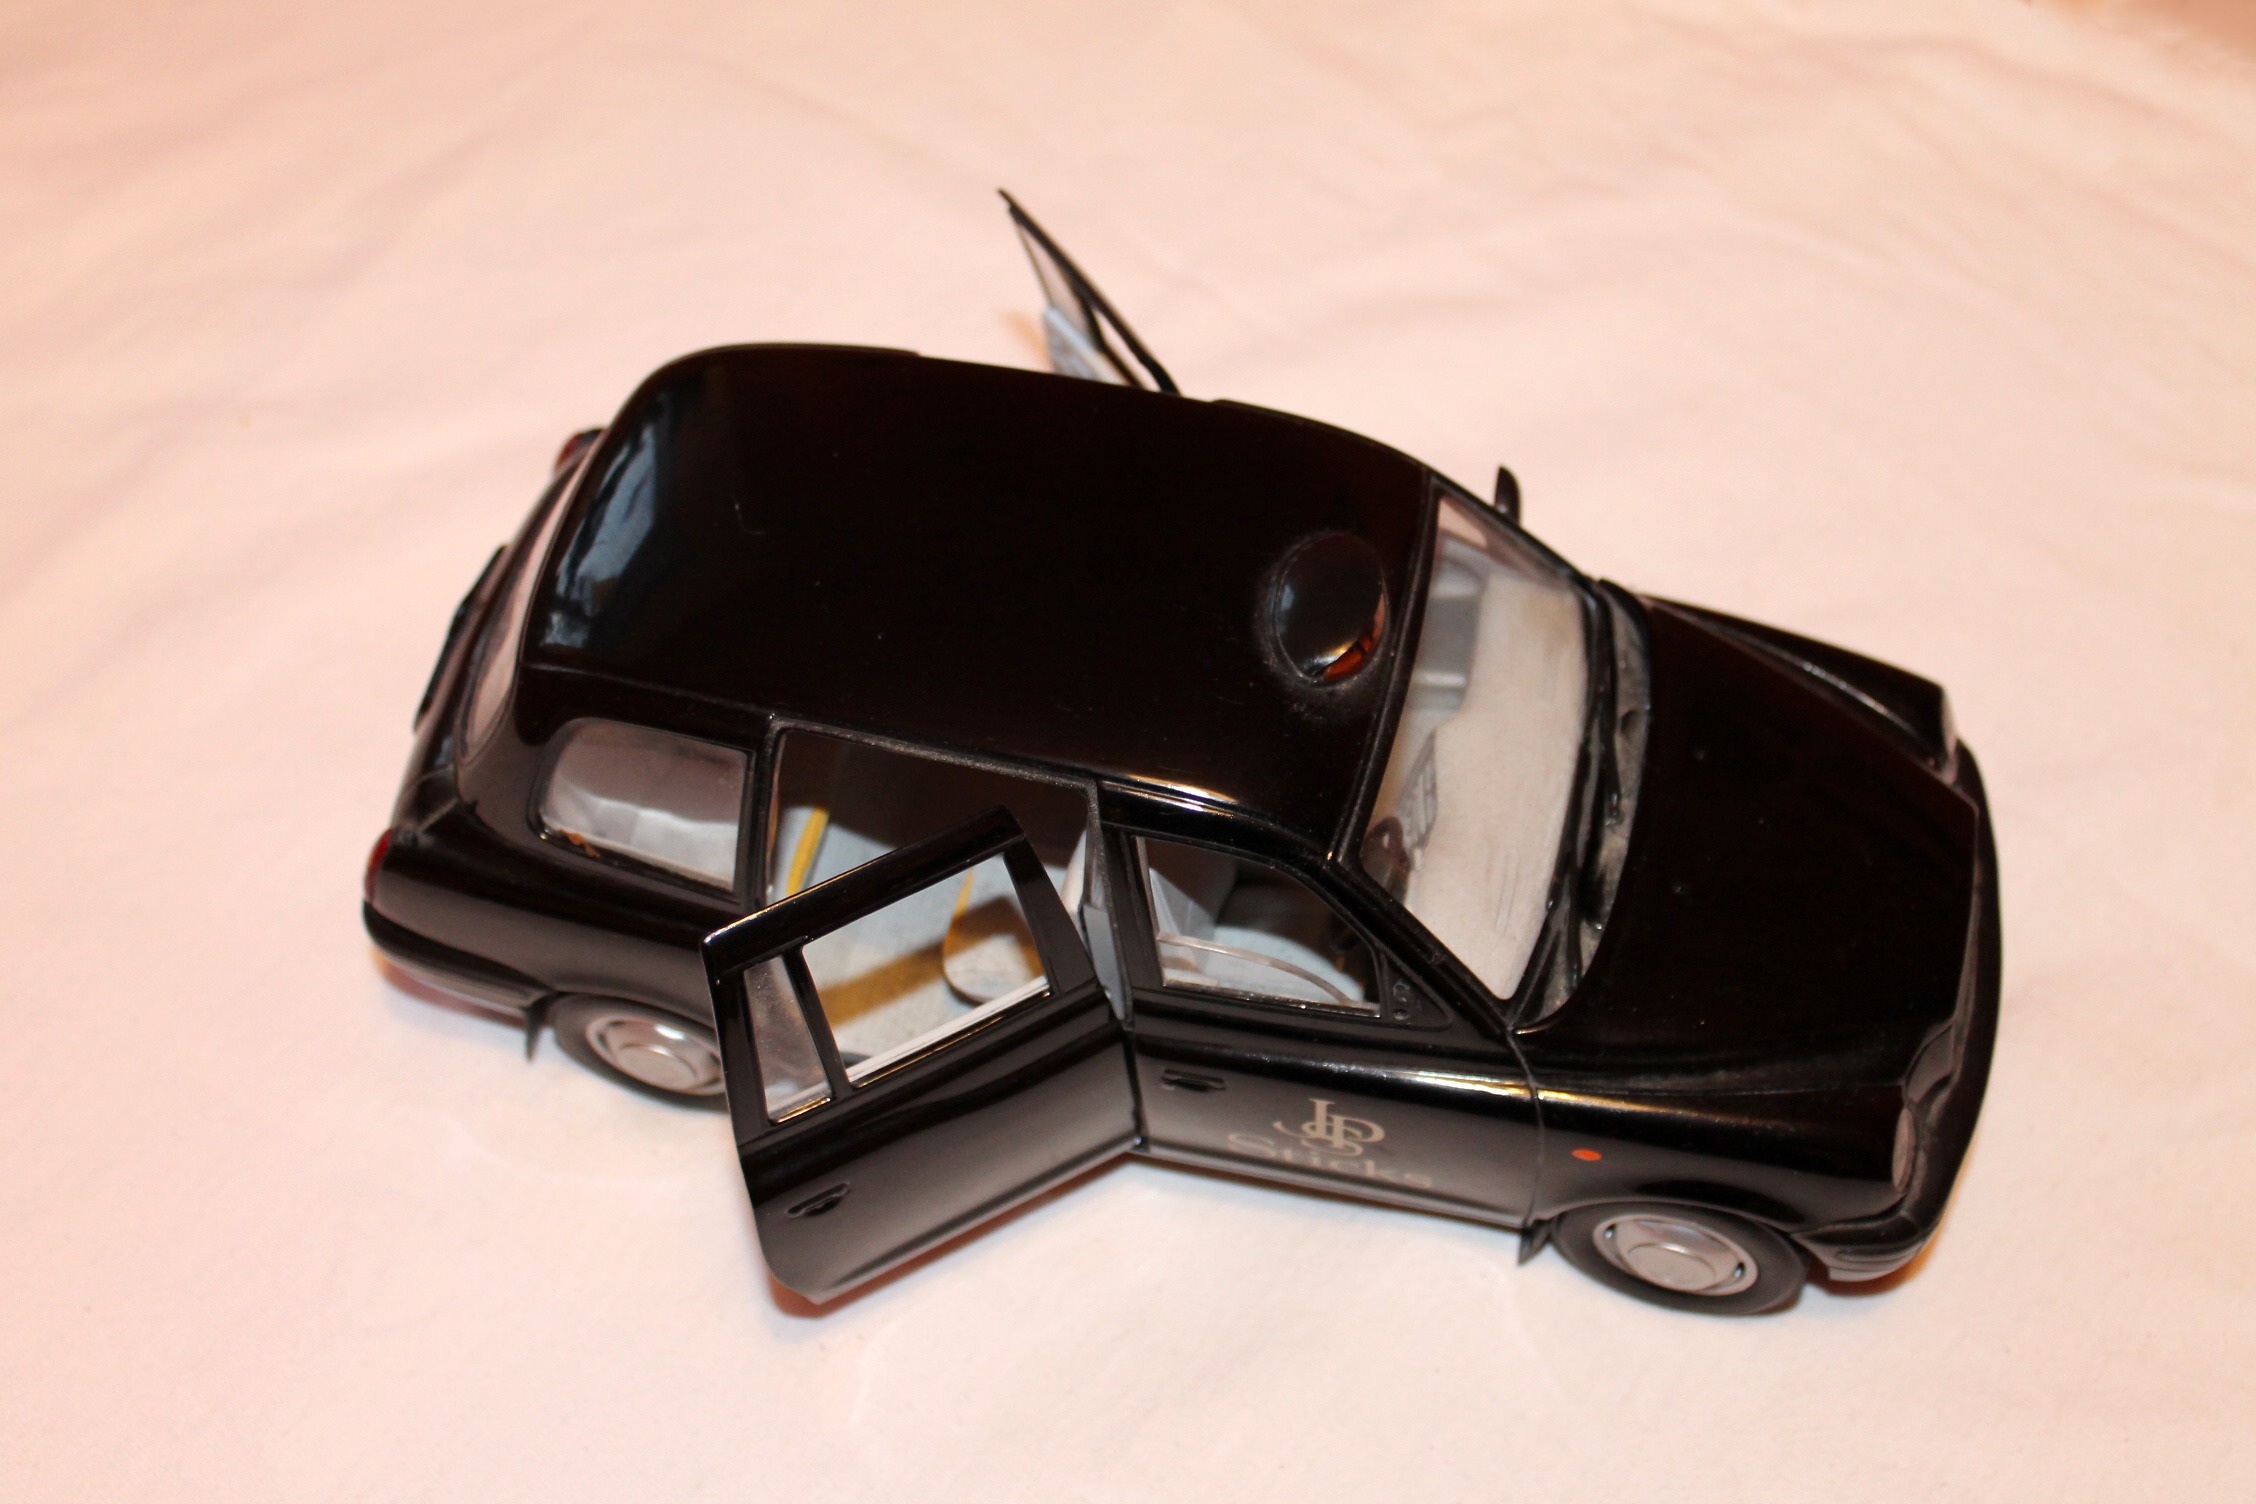
car, taxi, vehicle, black, london, eye, glasses, toys, collect, model car, metal car, sheet metal car, scale model, automobile make